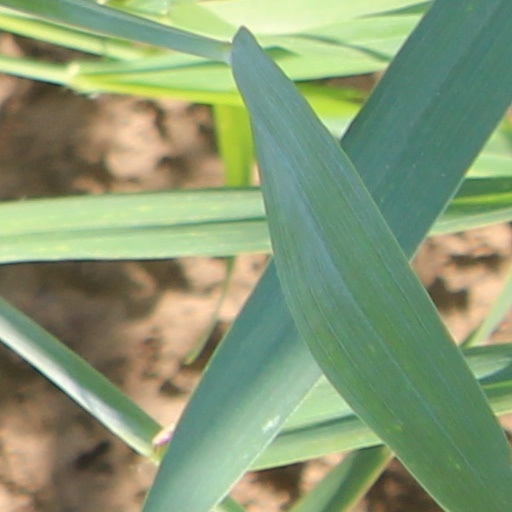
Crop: wheat